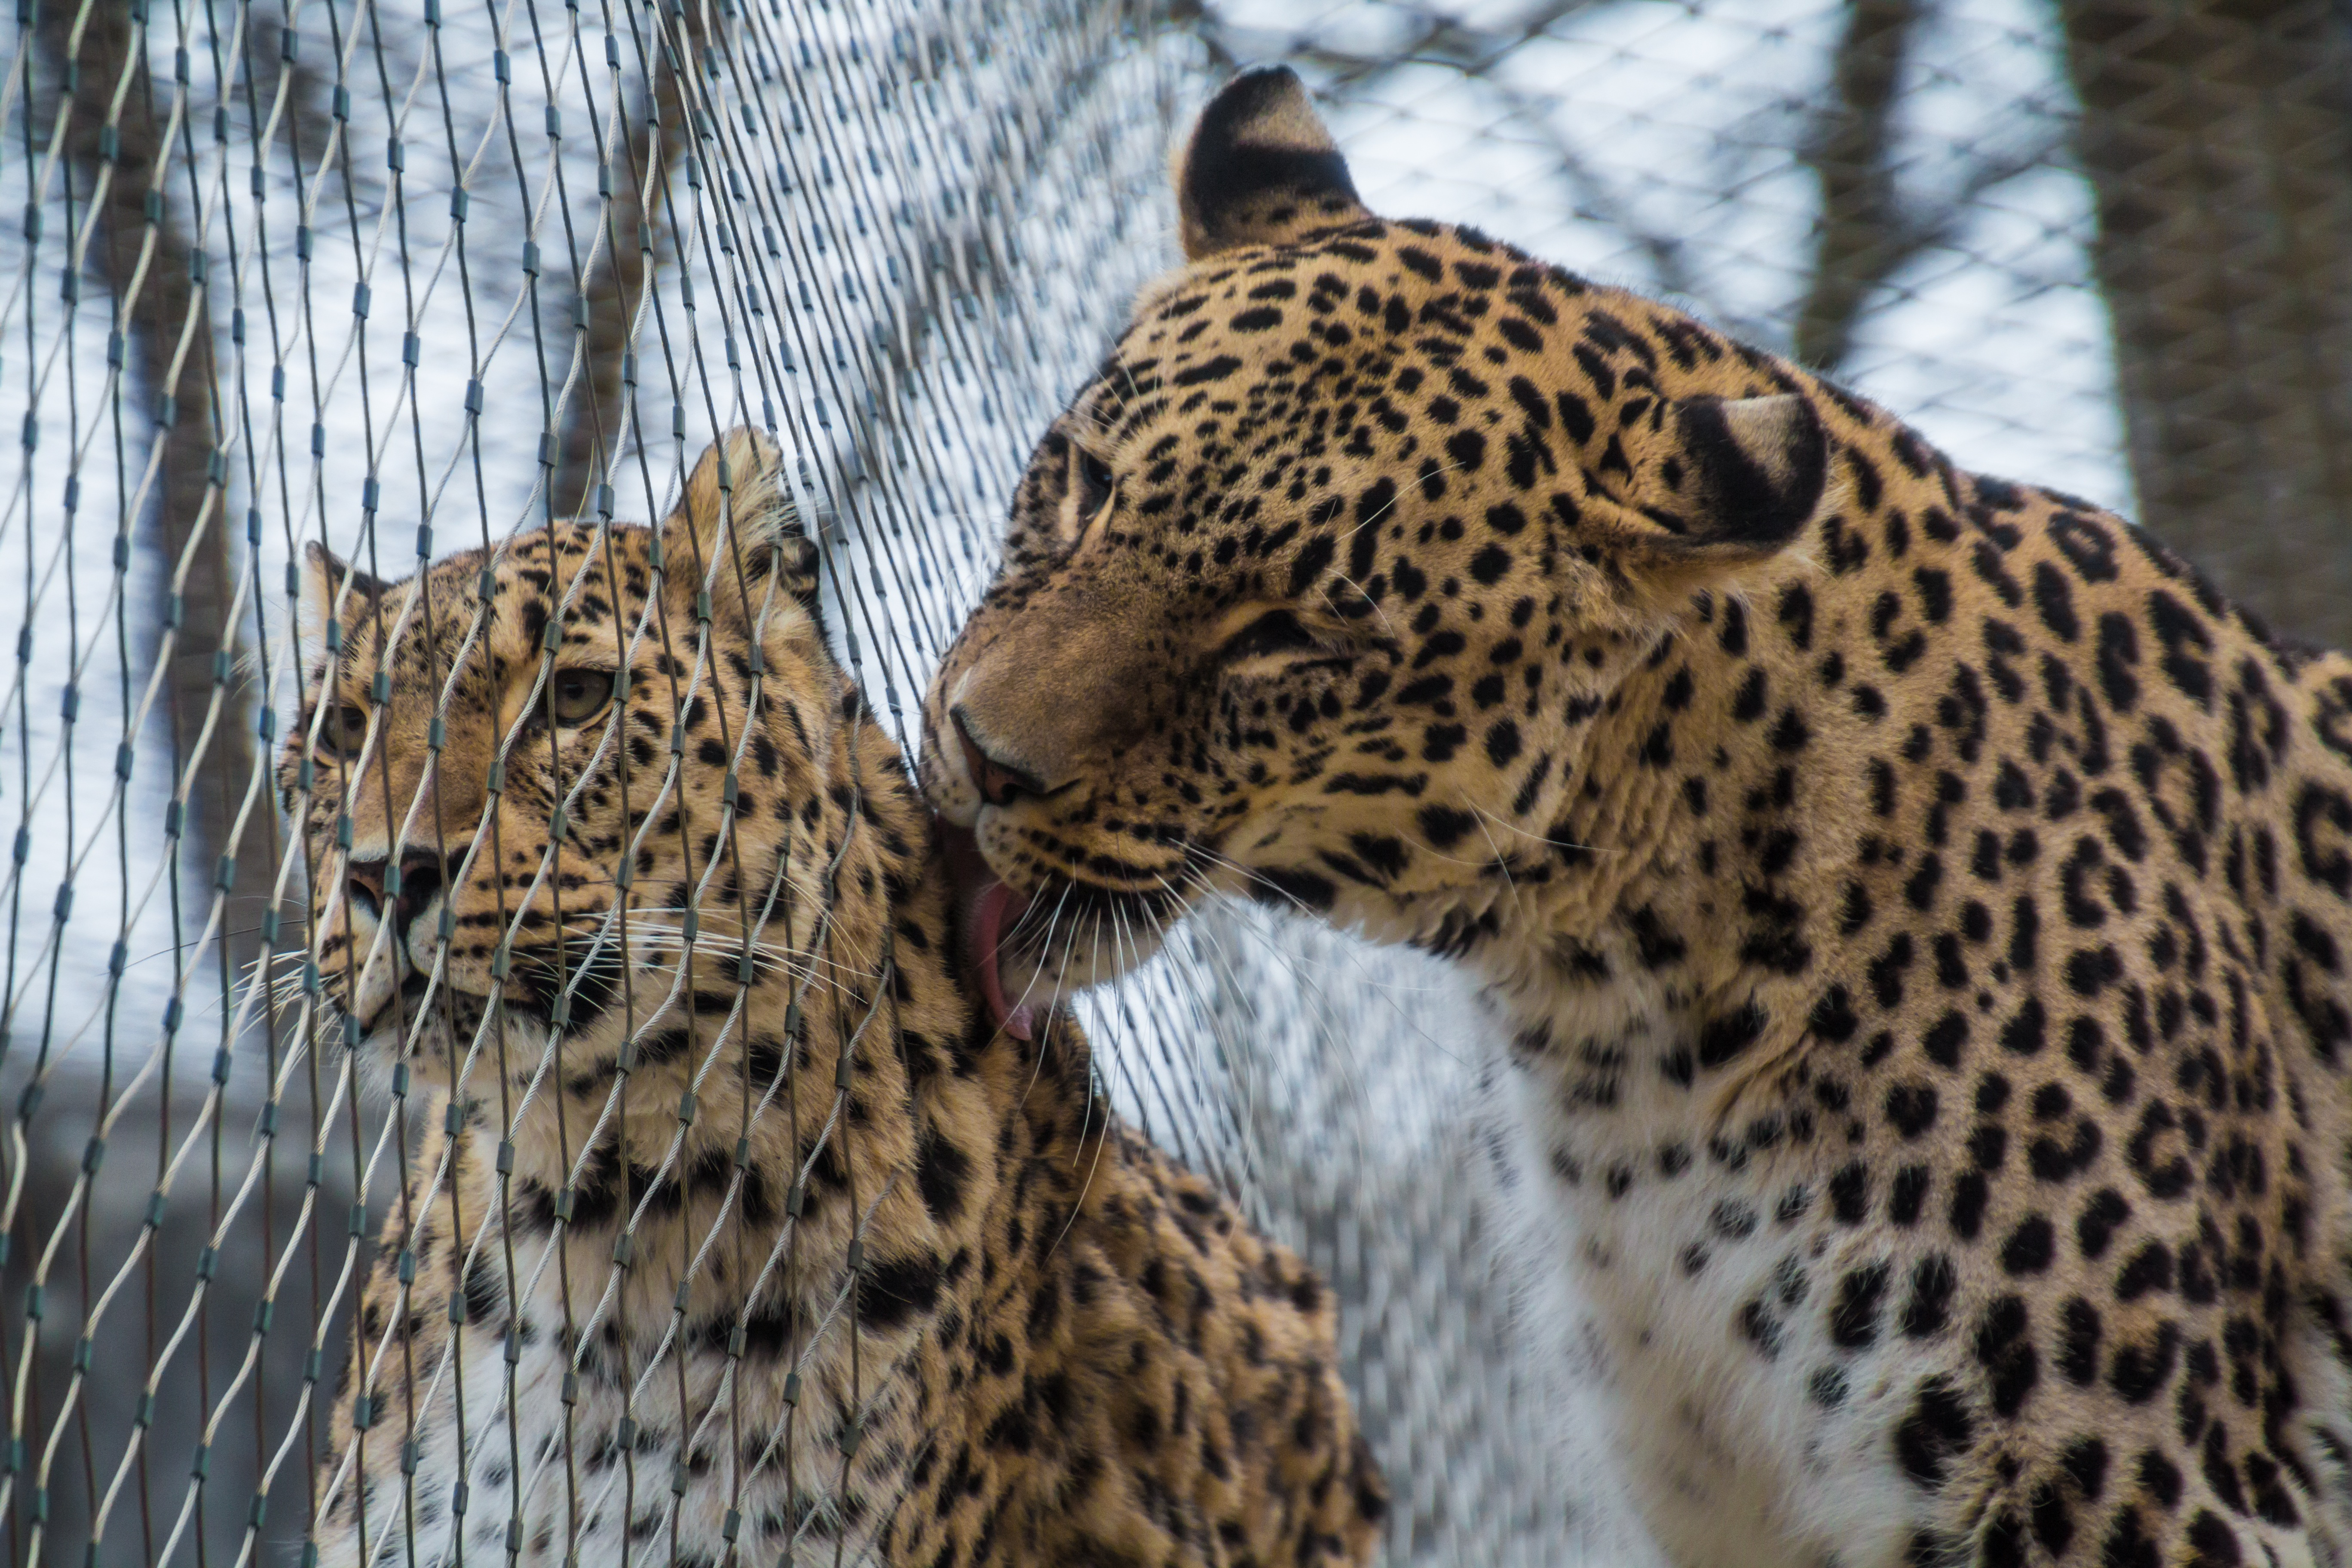
view, female, wildlife, love, zoo, portrait, cat, mammal, together, close, fauna, leopard, face, affection, vertebrate, expression, elegant, jaguar, mieze, attention, animal world, wildlife photography, males, cat face, persian leopard, wallpapper, big cats, separated, cat like mammal, d hlh lzli